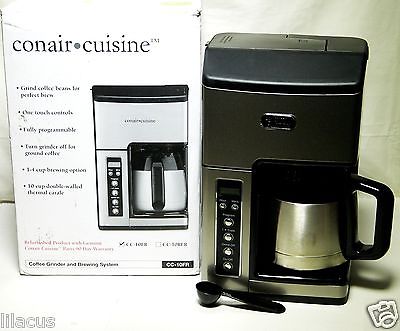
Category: coffee maker